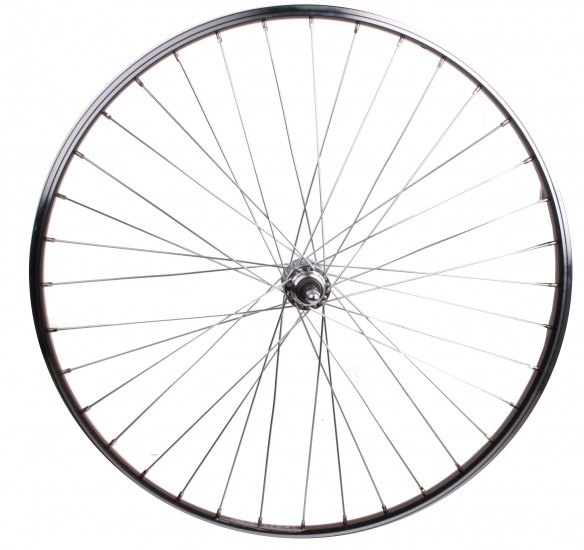
Rodi Achterwiel Paraflex Hybride 28 inch velgrem aluminium zwart
Rodi achterwiel Paraflex 28" Hybride. Algemeen: - Kleur: zwart - Inchmaat: 28" - ETRTO maat banden: 37-622 - Velg maat: 21C-622 - Gewicht: 1330 gram - Geschikt voor een pion - Geschikt voor Hybride fiets Spaken: - Aantal: 36 - Dikte: 13G (2.3 mm) - Materiaal: staal Velg: - Breedte: 21 mm - Hoogte: 12 mm - Ventielgat: 8.5 mm - Remtype: velgrem - Voorzien van velgrand - Materiaal: aluminium Naaf: - Aslengte: 175 mm - Inbouwbreedte: 130 mm - Materiaal: aluminium
Brand: Rodi
Category: Sporting Goods > Outdoor Recreation > Cycling > Bicycle Parts > Bicycle Wheels